Never Been Kissed (Glee)

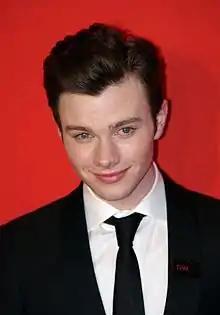
Critics were polarized by the storyline about the bullying of Kurt (Chris Colfer, "pictured").

"Never Been Kissed" received mixed reviews from critics, who were polarized by Kurt's storyline. While CNN's Lisa Respers France thought it was "Glee" best episode thus far and IGN's Robert Canning rated it 9 out of 10, which signifies an outstanding episode, Linda Holmes of National Public Radio dismissed it as "one of the most facile and emotionally inauthentic episodes the show has ever produced", and Emily VanDerWerff of "The A.V. Club" deemed it a failure on "almost every level." "The Huffington Post" Leah Anthony Libresco found it an "extraordinarily counterproductive" response to the string of teenage gay suicides in early 2010. Bobby Hankinson of the "Houston Chronicle" and James Poniewozik of "Time" approved of the storyline in principle—the former opined that "Glee" willingness to raise mainstream awareness of such issues was "incredibly courageous", and the latter appreciated that it would span a multi-episode arc—but both were critical of its depiction in practice.